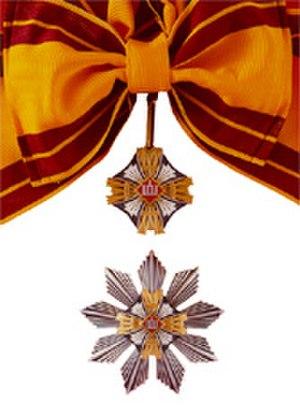
L'ordre du grand-duc Gediminas est une récompense présidentielle pour honorer les citoyens lituaniens dans leurs actions civiles. Il est réinstauré après avoir été créé en 1928. Il symbolise les colonnes de Gediminas, un symbole fondateur lituanien.